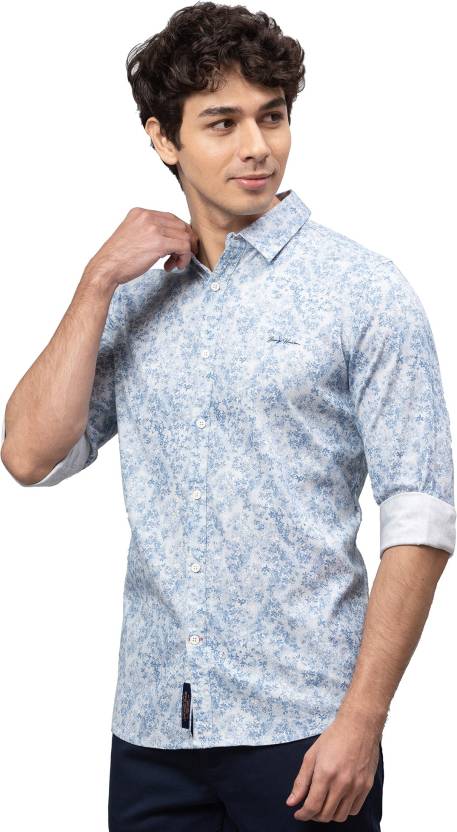
Product: Men Slim Fit Printed Mandarin Collar Casual Shirt
Price: ₹791
Colors: Blue
Pattern: Printed